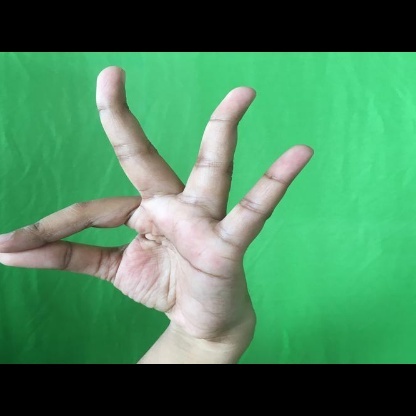
Mudra: Hamsasyam